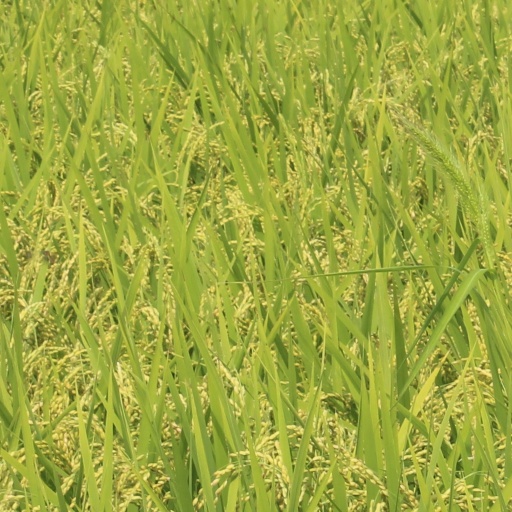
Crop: rice